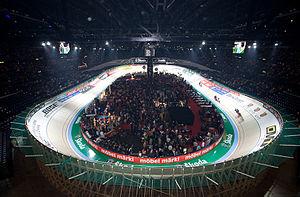
Les courses de six jours sont des compétitions de cyclisme sur piste, composées d'un programme mêlant des épreuves cyclistes et des divertissements. Diverses compétitions mettent aux prises des équipes de deux coureurs pendant six jours, notamment la course à l'américaine, qui reste la compétition principale des Six Jours. L'objectif de la compétition est de parcourir la plus grande distance lors des différentes manches de l'américaine, mais des épreuves annexes comme l'élimination ou la course aux points sont effectuées pour attribuer des points aux équipes.
Les Six Jours de Zurich sont une course cycliste de six jours disputée au Hallenstadion de Zurich en Suisse.